Book

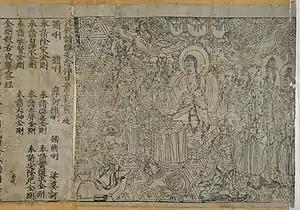
The intricate frontispiece of the Diamond Sutra from Tang dynasty China, i.e. 868 CE, the oldest known dated printed book in the world (British Library)

A book is a structured presentation of recorded information, primarily verbal and graphical, through a medium. Originally physical, electronic books and audiobooks are now existent. Physical books are objects that contain printed material, mostly of writing and images. Modern books are typically composed of many pages bound together and protected by a cover, what is known as the "codex" format; older formats include the scroll and the tablet.